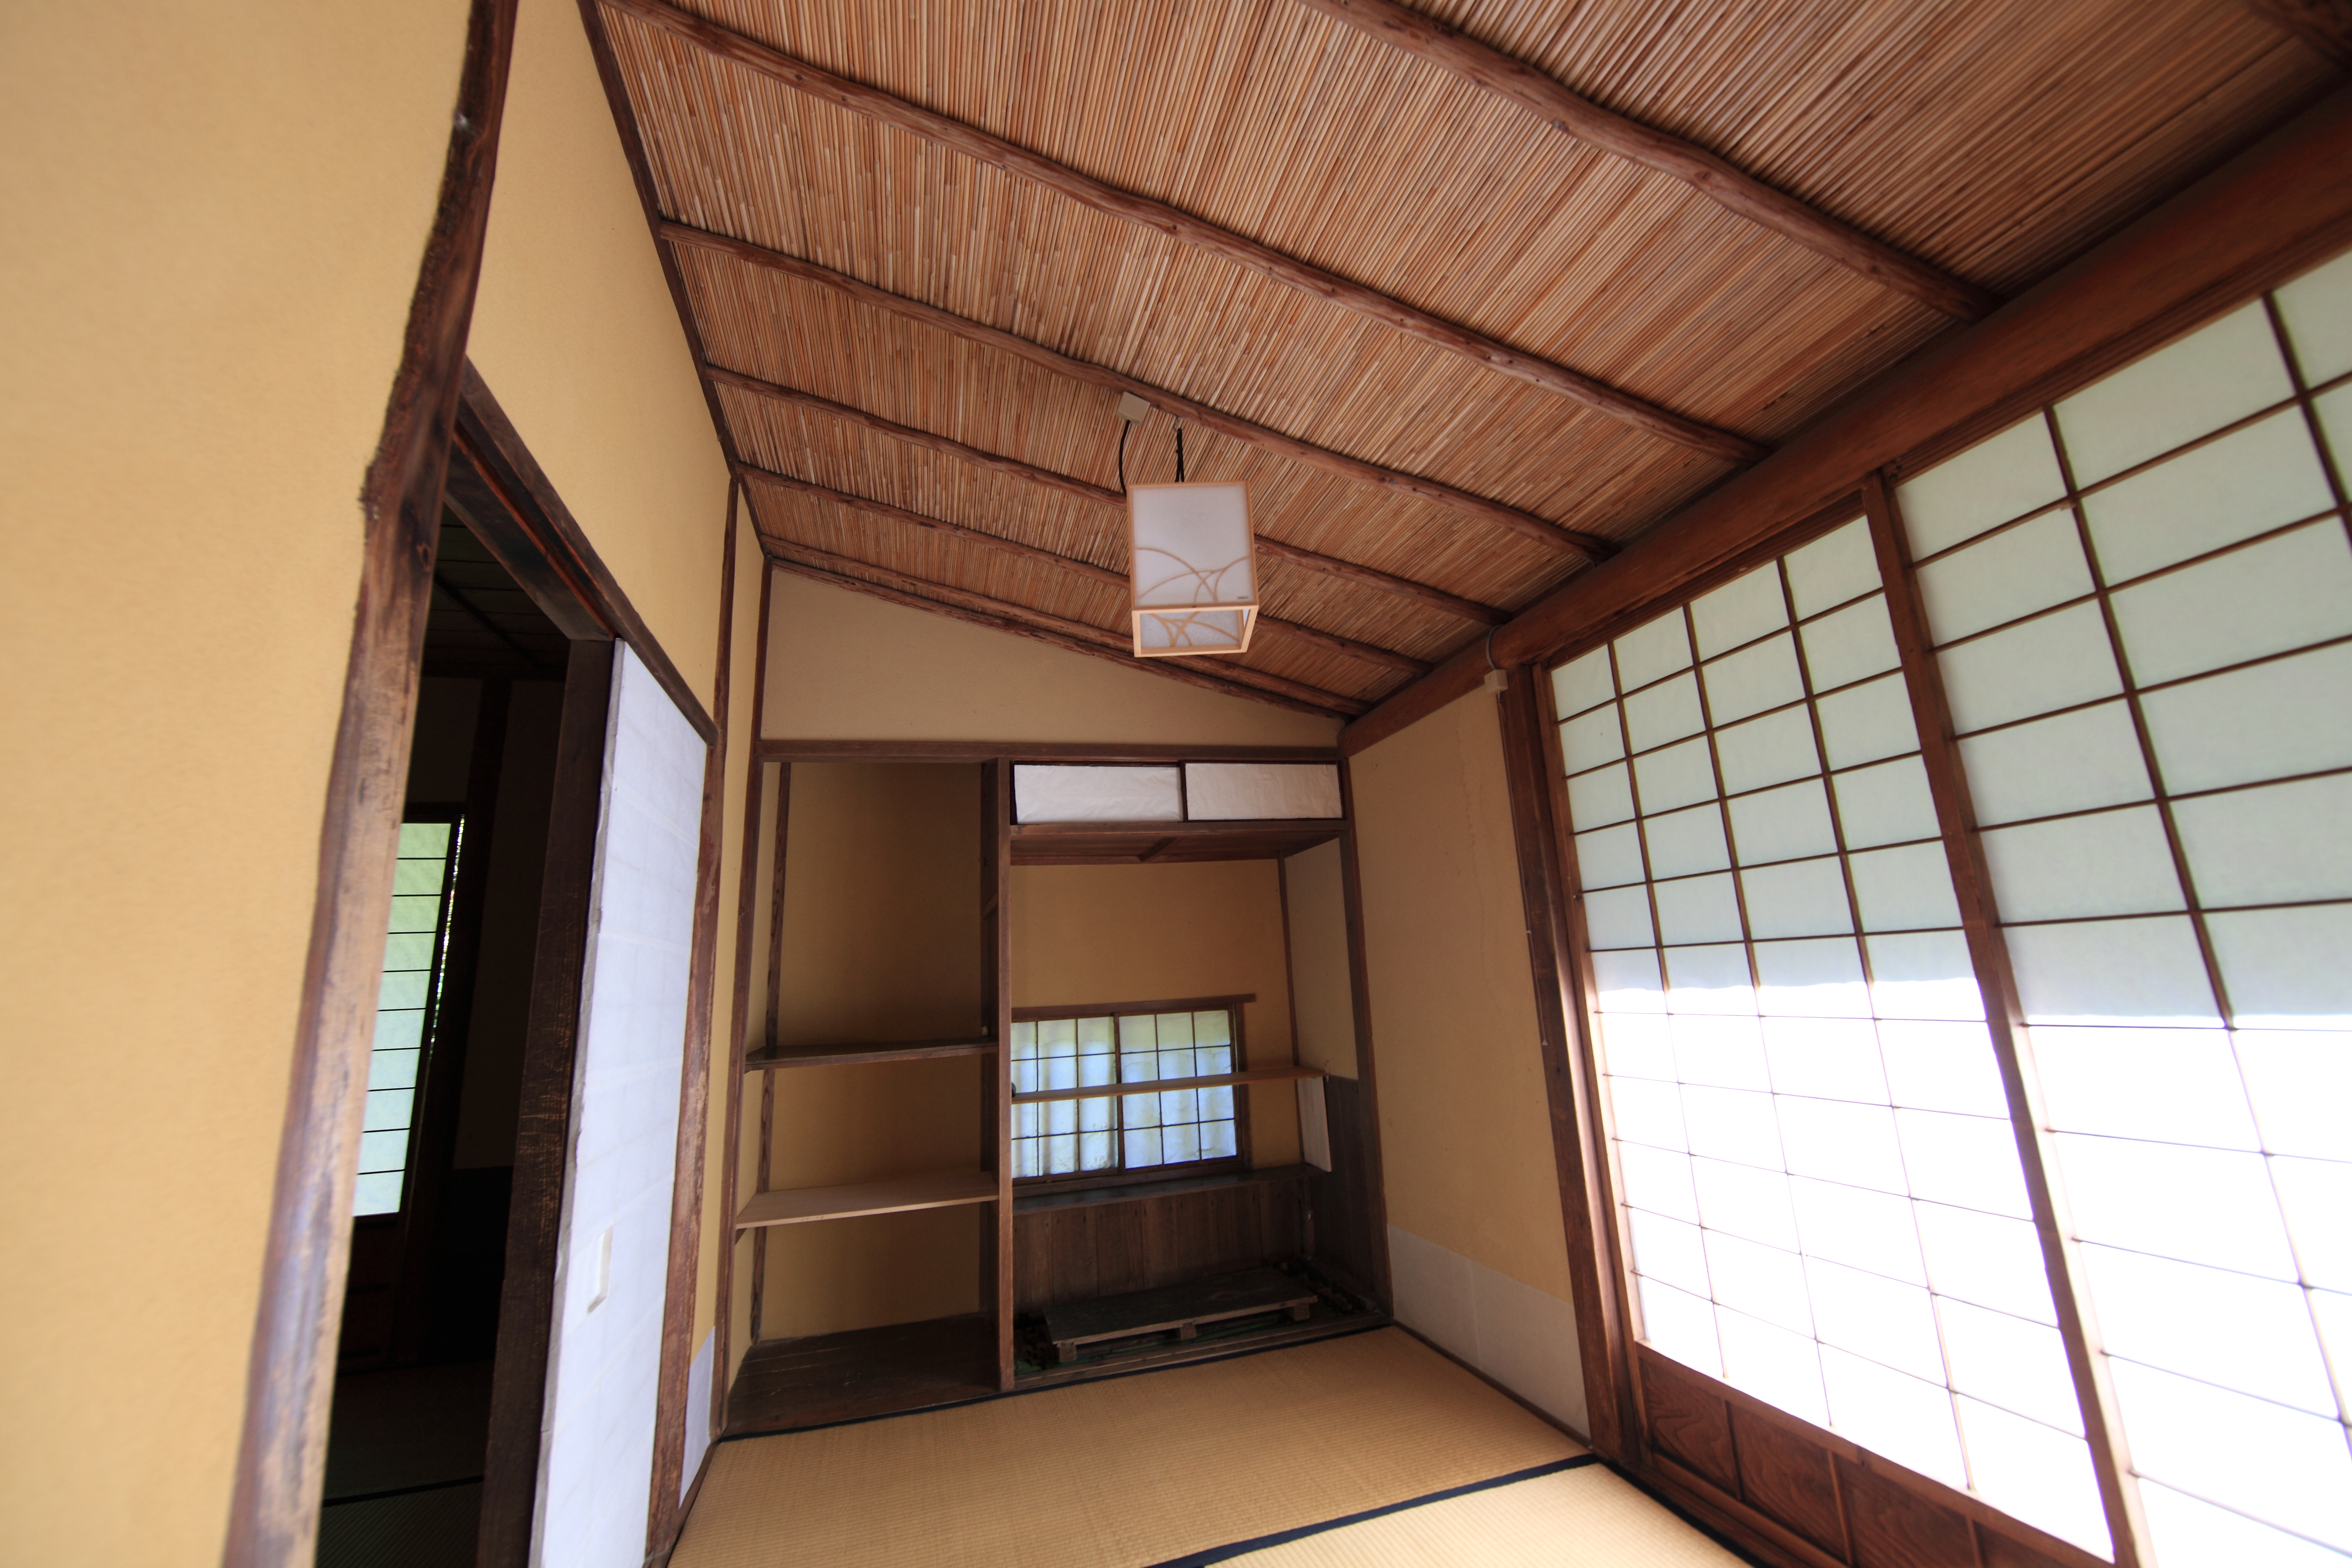
architecture, wood, house, floor, window, home, ceiling, high, hall, ancient, facade, property, living room, professional, room, interior design, design, temple, 5d, hires, estate, markii, hi, res, resolution, shizuoka, togeppousaiokuji, mizuya, siding, real estate, daylighting, window covering